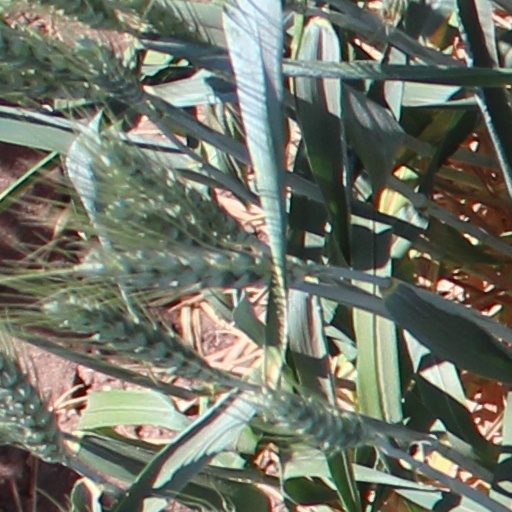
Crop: wheat